Carl von Rokitansky

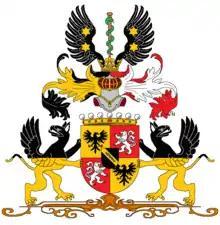
Rokitansky's arms as baron, granted in 1874

Rokitansky began university in 1818 with the obligatory philosophical propaedeutics. Some of his classes were taught by the philosopher Bernardo Bolzano (1771–1848), who was to have a lasting influence on his political and social ideas. However, in 1821 he decided to study medicine in Prague. In 1824 he moved to Vienna to live with his uncle Lodgman von Auen and to continue his medical studies at the University of Vienna. In 1827 he began his research at the Pathological-Anatomical Prosecture at the Vienna General Hospital.